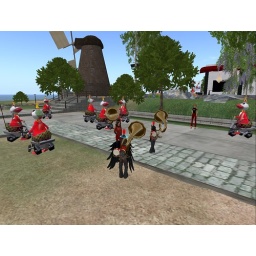
also dedicating the first street sign in NA - Garth Fairchang Boulevard up by the windmill behind us